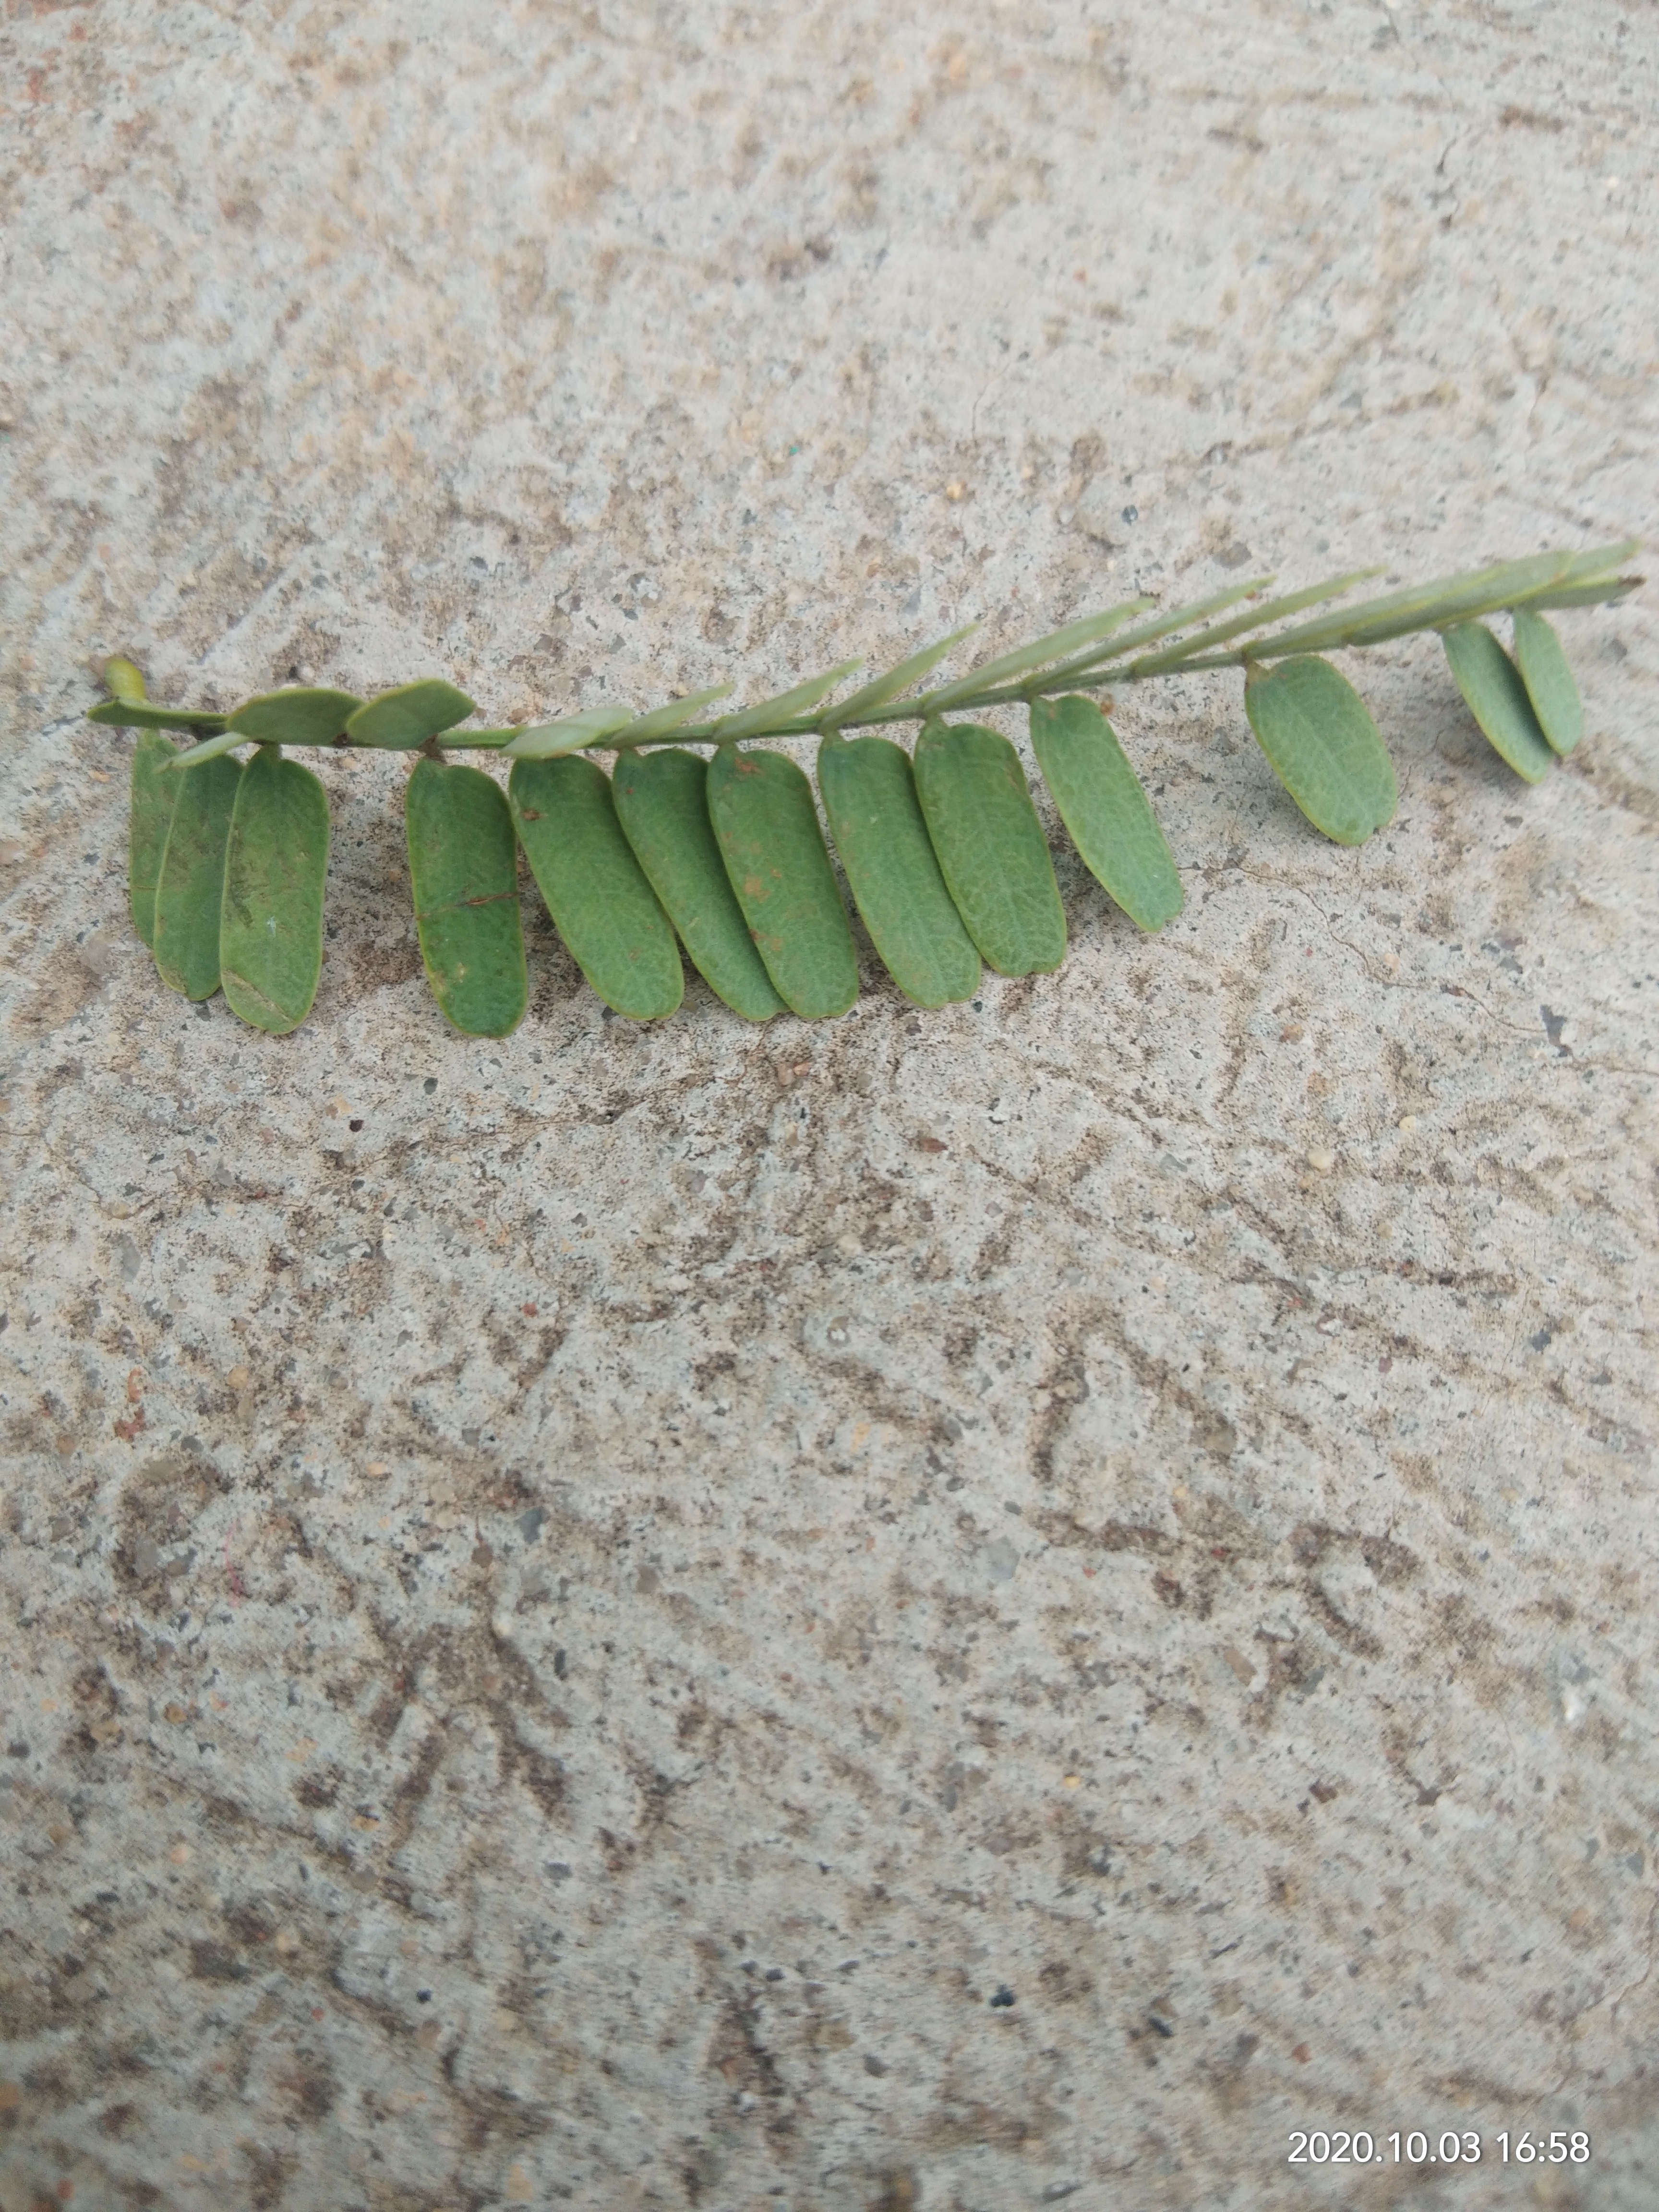
Plant: Tamarind